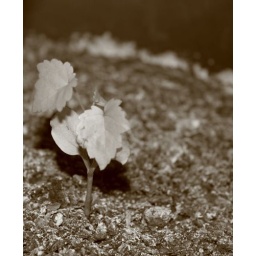
A photo of a small plant that was growing in a pot of another..